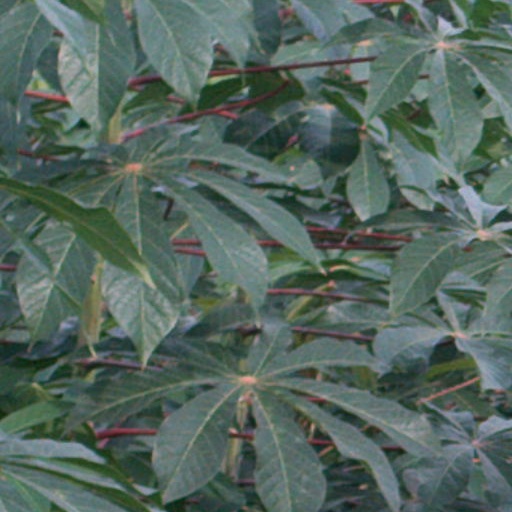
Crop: cassava